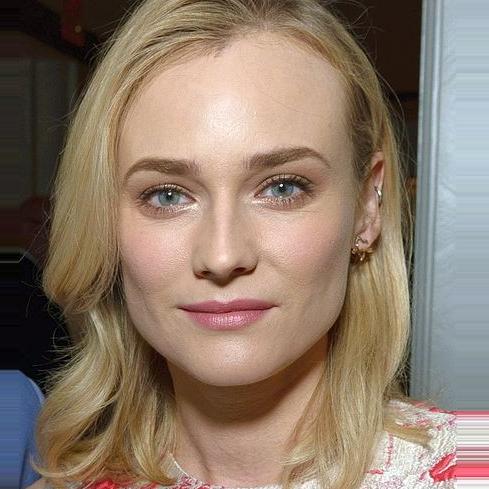
Age: 37